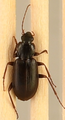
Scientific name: Calathus advena
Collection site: Rocky Mountains NEON (RMNP), plot RMNP_012